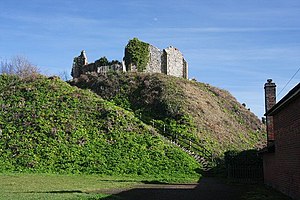
Borge og slotte i England / Suffolk
Denne liste over borge og slotte i England er ikke en liste over alle bygninger og steder, hvor ordet ”castle” indgår i navnet eller en liste over bygninger, som er en borg i middelalderlig henseende. Det er heller ikke en liste over alle borge og slotte, der nogensinde er bygget i England: Mange er forsvundet sporløst, men er hovedsageligt en liste over bygninger og ruiner. De bygninger, som er bevaret, er alle blevet ændret i løbet af historien.